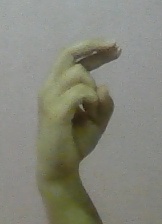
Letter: zay